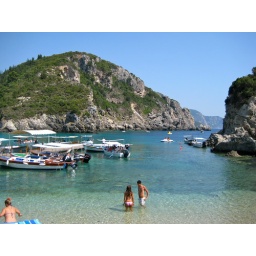
Numerous coves side by side with crystal clear water